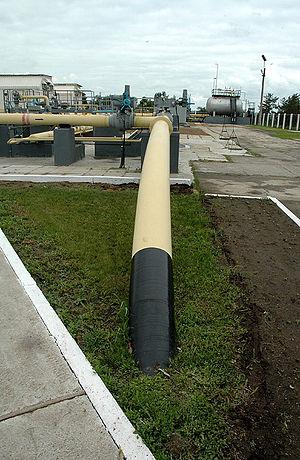
L'histoire du procédé Haber-Bosch débute avec l'invention du procédé de chimie homonyme à l'aube du XXᵉ siècle. Le procédé Haber-Bosch permet de fixer, de façon économique, le diazote atmosphérique sous forme d'ammoniac, lequel permet à son tour la synthèse de différents explosifs et engrais azotés. À ce double titre, du point de vue démographique, c'est probablement le plus important procédé industriel jamais mis au point durant le XXᵉ siècle.